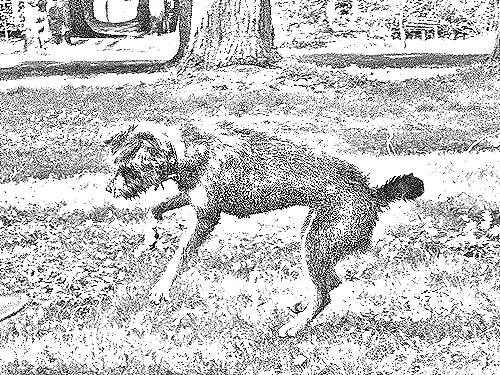
Portrait style: Sketch Portrait